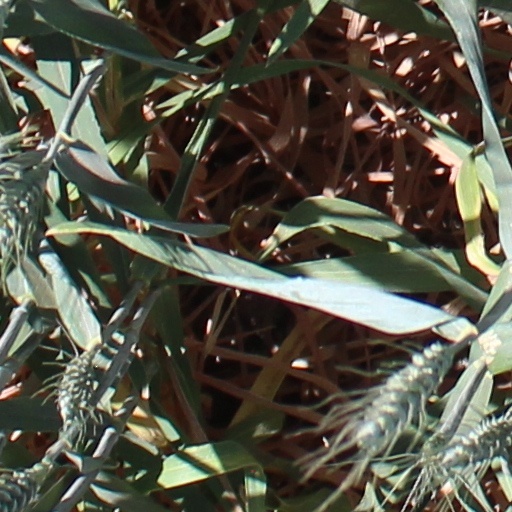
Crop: wheat